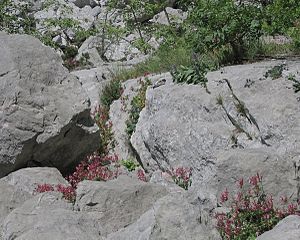
Storrodet storkenæb / Galleri
Biotop.
Storrodet Storkenæb er en flerårig, urteagtig plante med en kraftig rodstok og tæt løvdække. Blomsterne er lyserøde. Planten bruges ofte som havestaude på let skyggede steder.